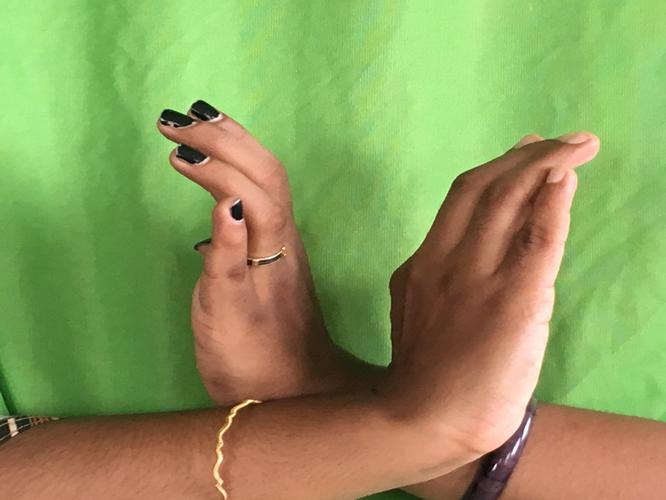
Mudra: Nagabandha
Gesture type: double_hand